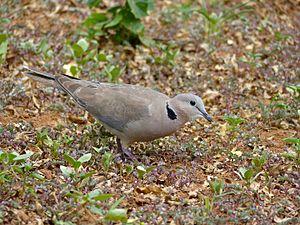
La Tourterelle du Cap est une espèce d'oiseau appartenant à la famille des colombidés. C'est une espèce répandue dans la brousse, la savane, les terres agricoles et les bois du sud et de l'est de l'Afrique. Elle a un collier noir. Le reste de son plumage est gris pâle, avec des teintes plus foncées sur le dos. Elle a aussi le bout des plumes de la queue blanches.